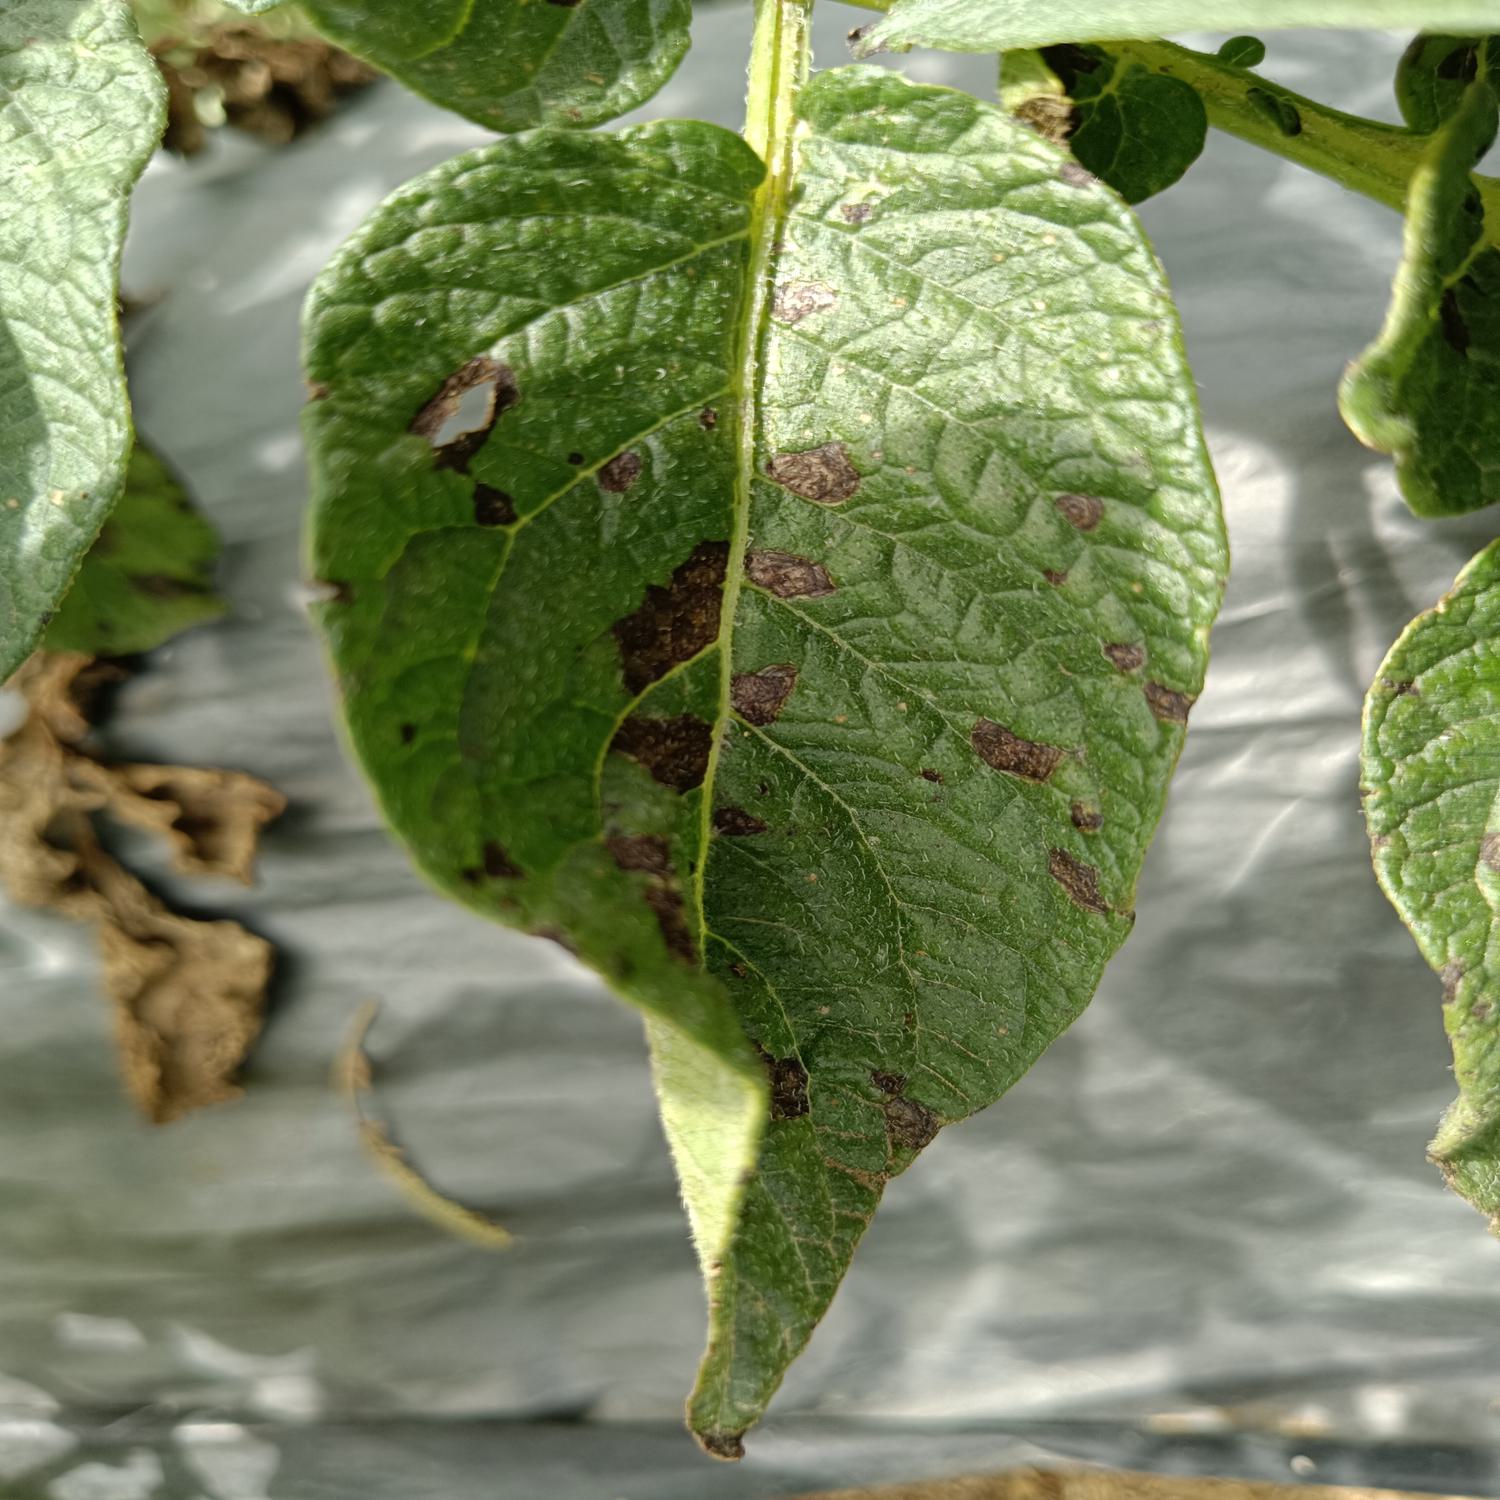
Label: Fungi